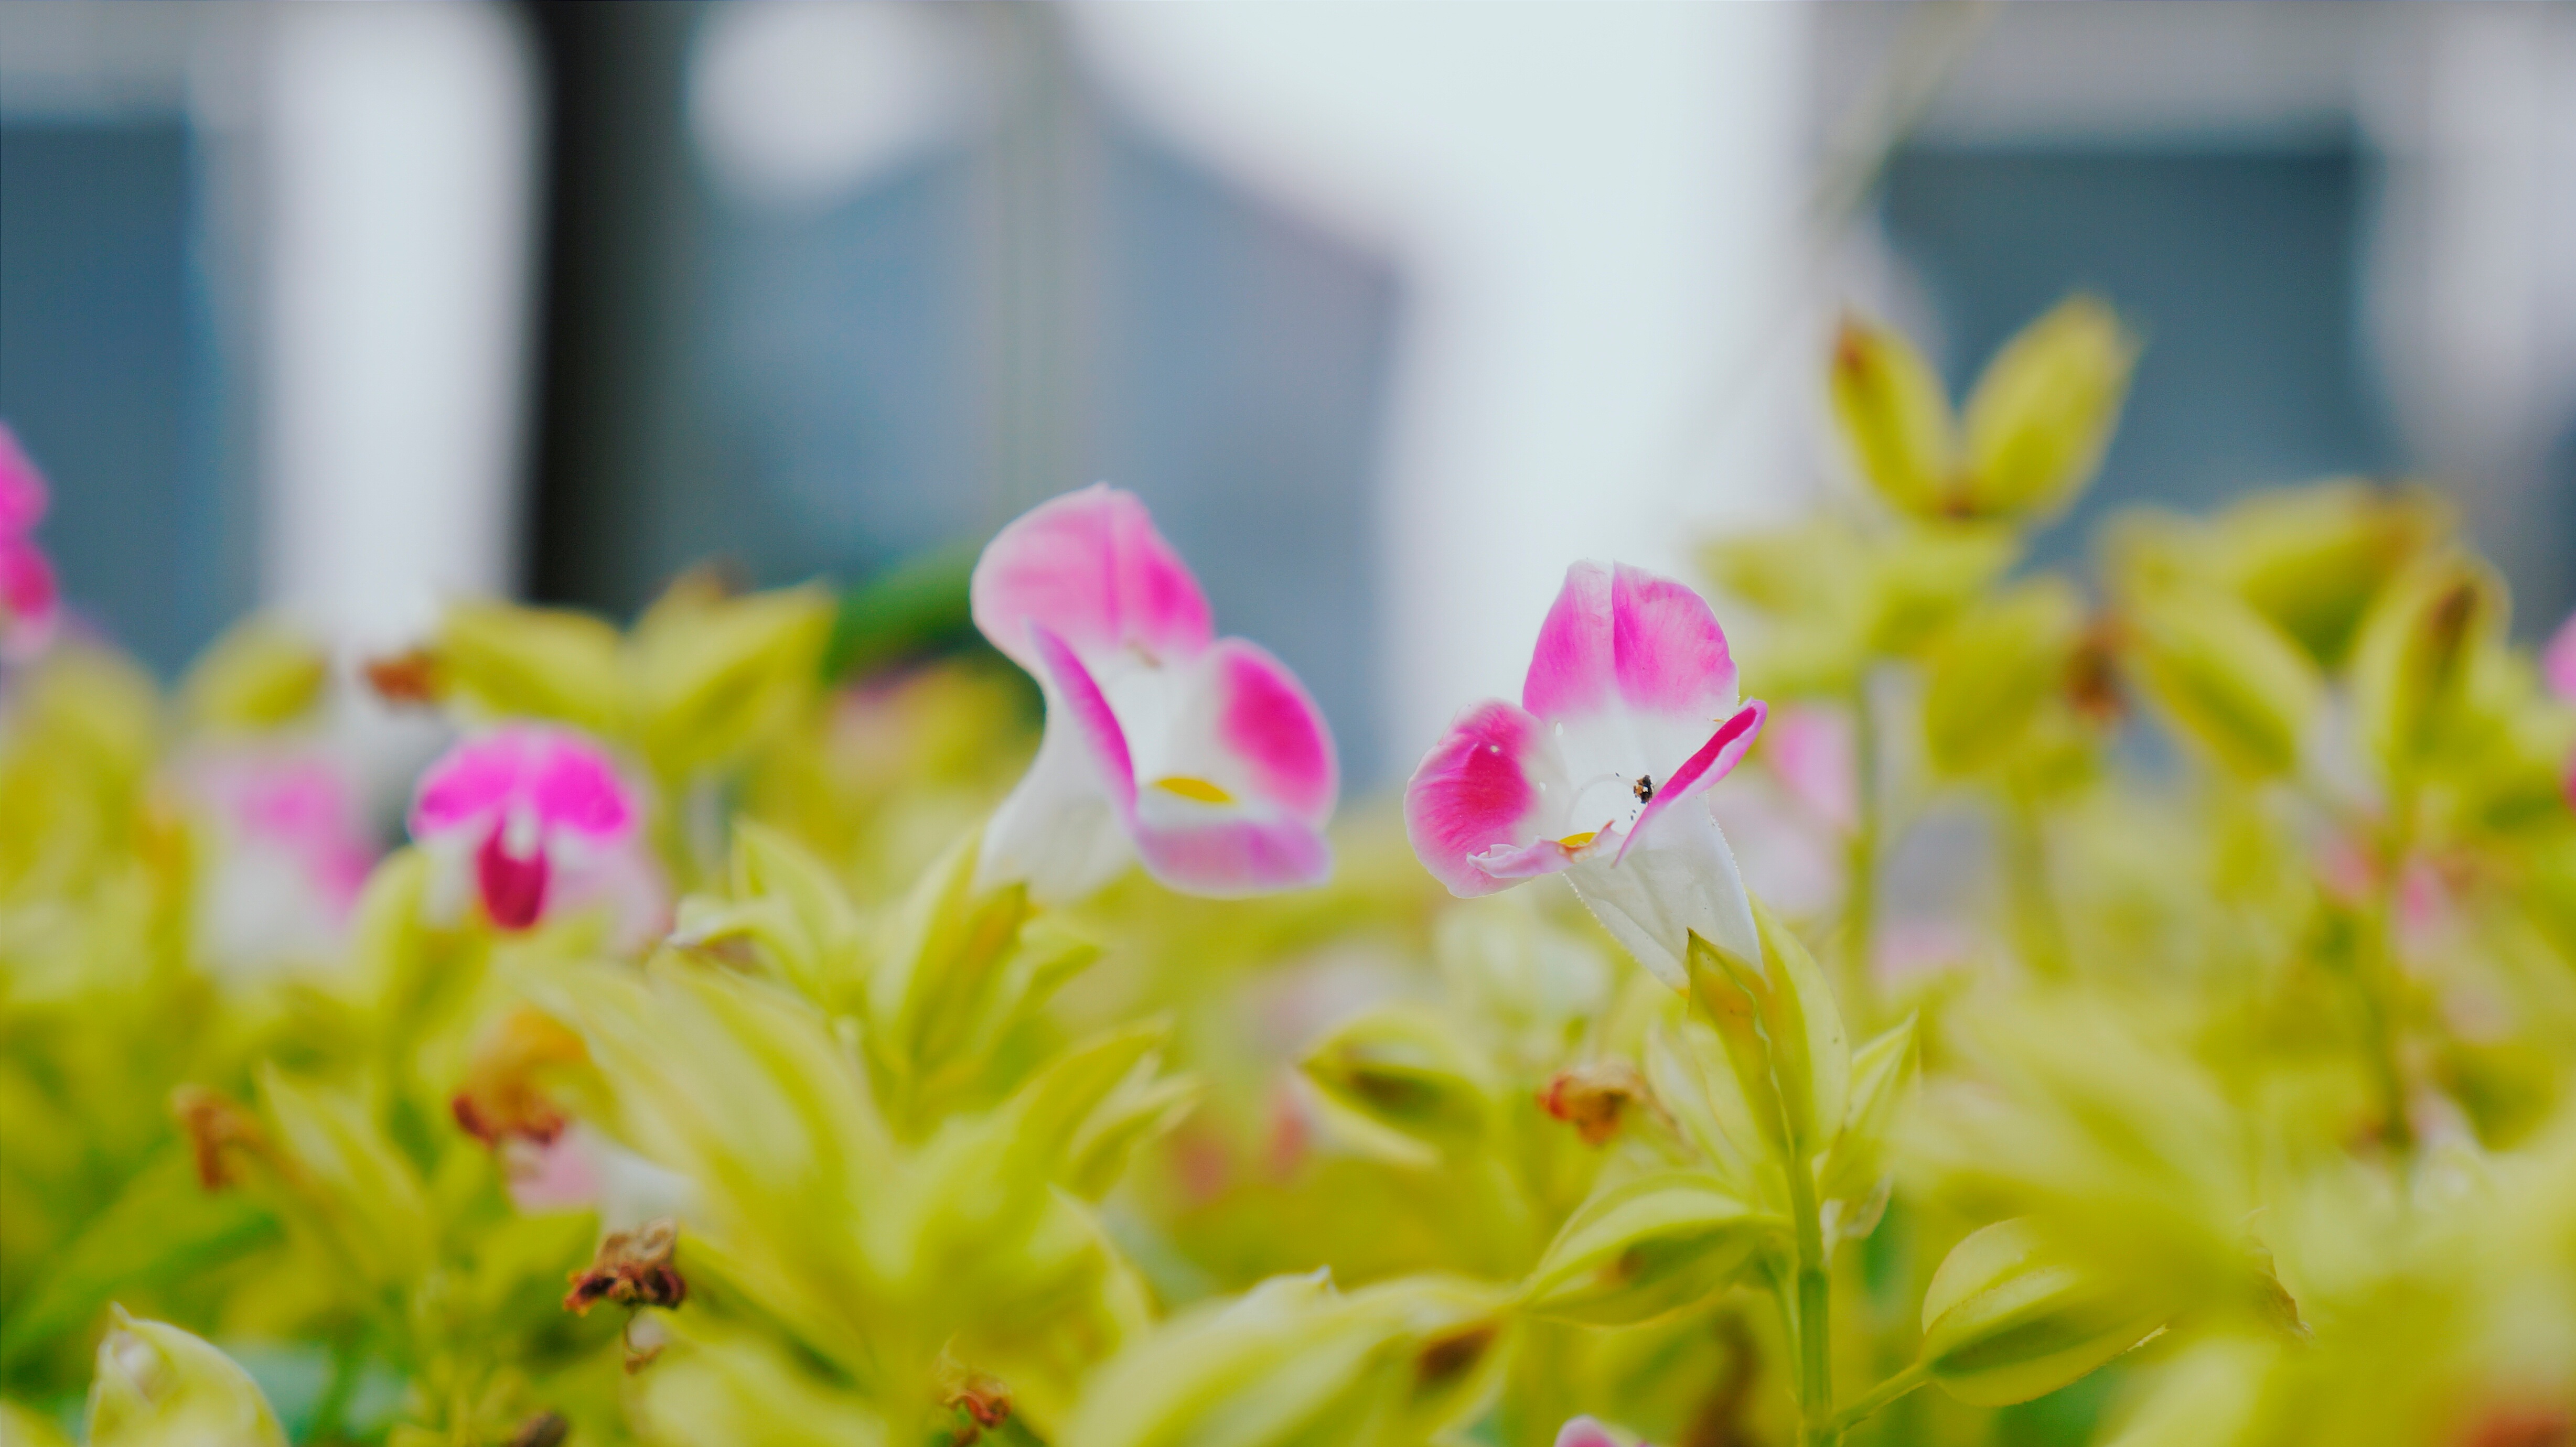
blossom, plant, leaf, flower, petal, green, botany, yellow, flora, wildflower, close up, macro photography, flowering plant, land plant